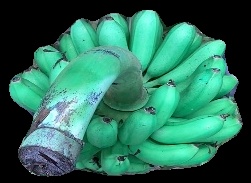
Variety: rasbale
Grade: grade1